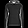
Label: Pullover